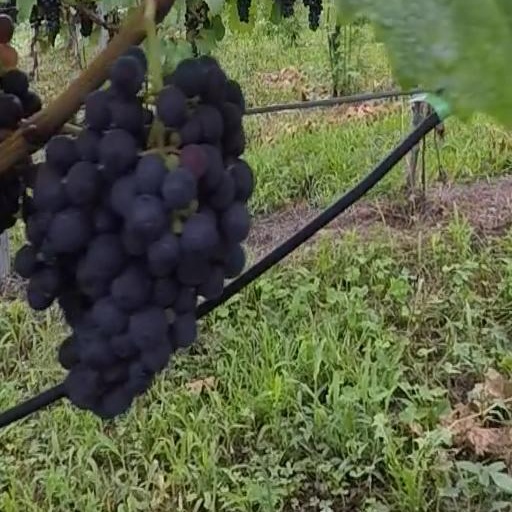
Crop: grape